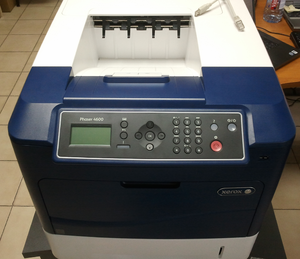
Imprimante Xerox Phaser 4600
Xerox est une entreprise américaine, basée dans le Connecticut, principalement reconnue comme étant l’inventeur du photocopieur xérographique et le premier fabricant d'imprimantes. Son laboratoire, le PARC, inventa les interfaces à fenêtres.